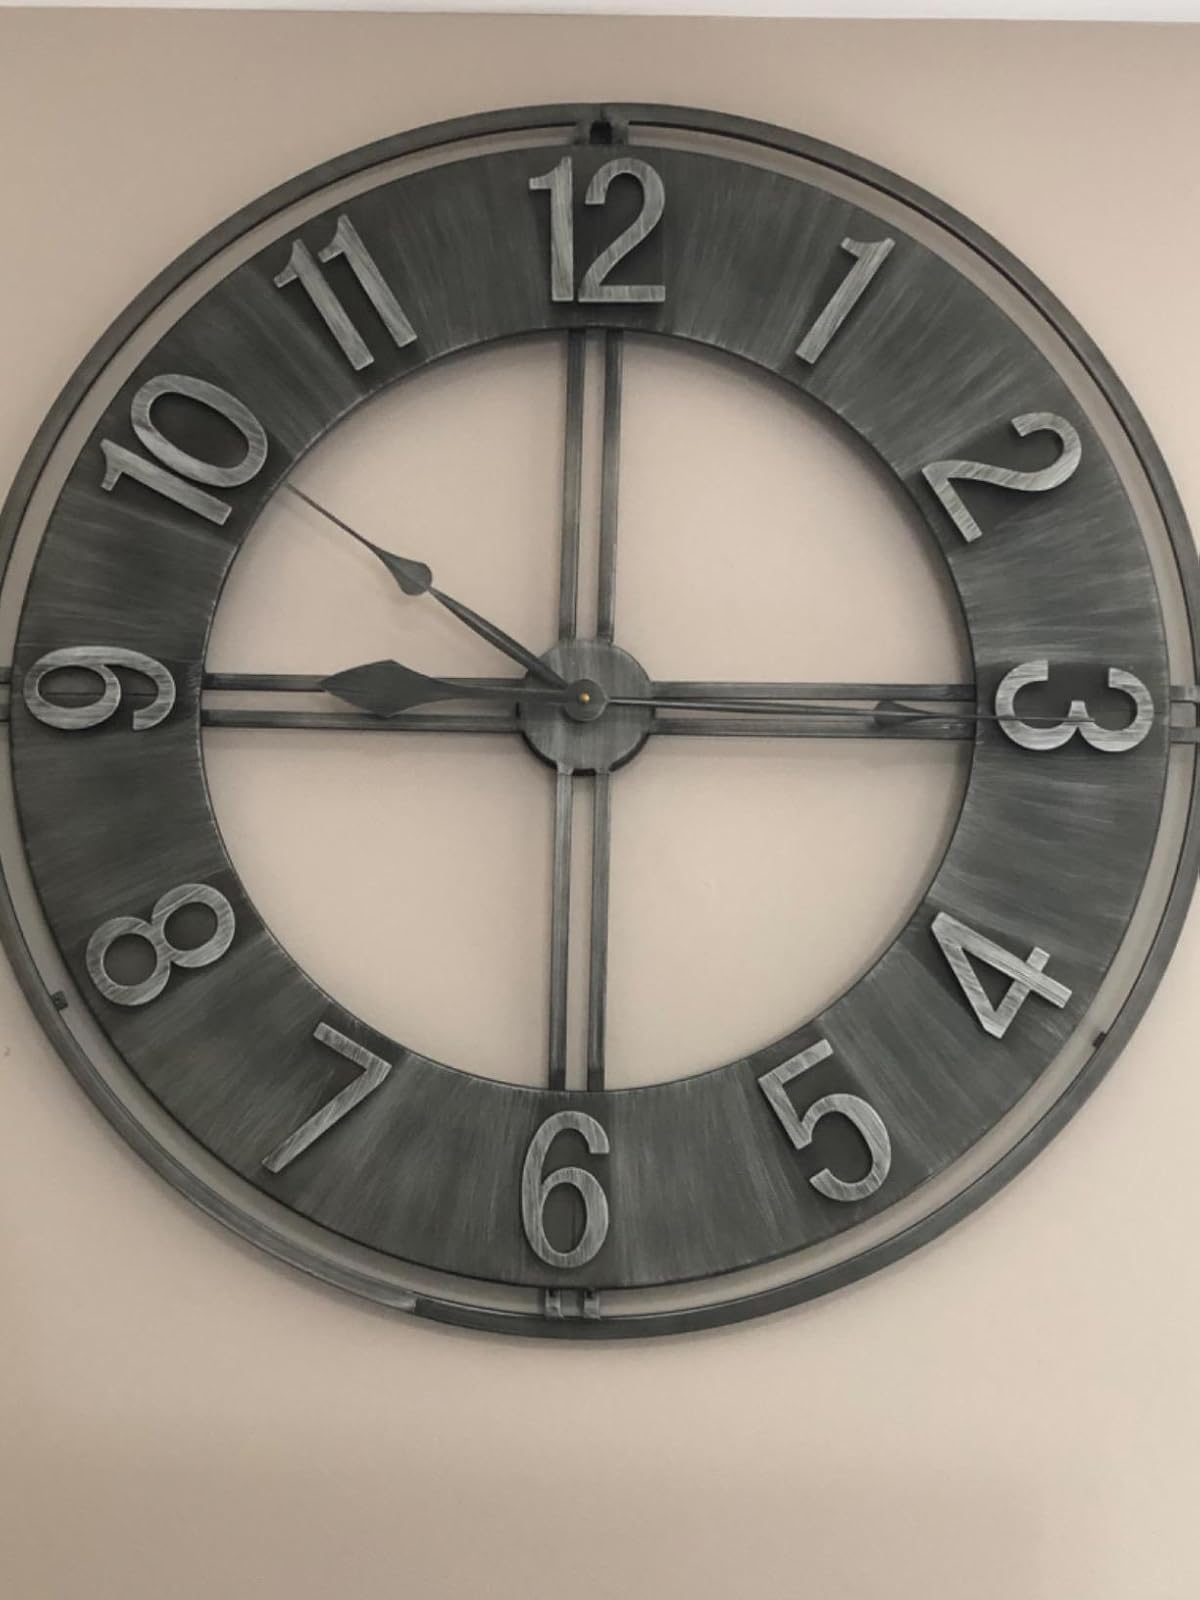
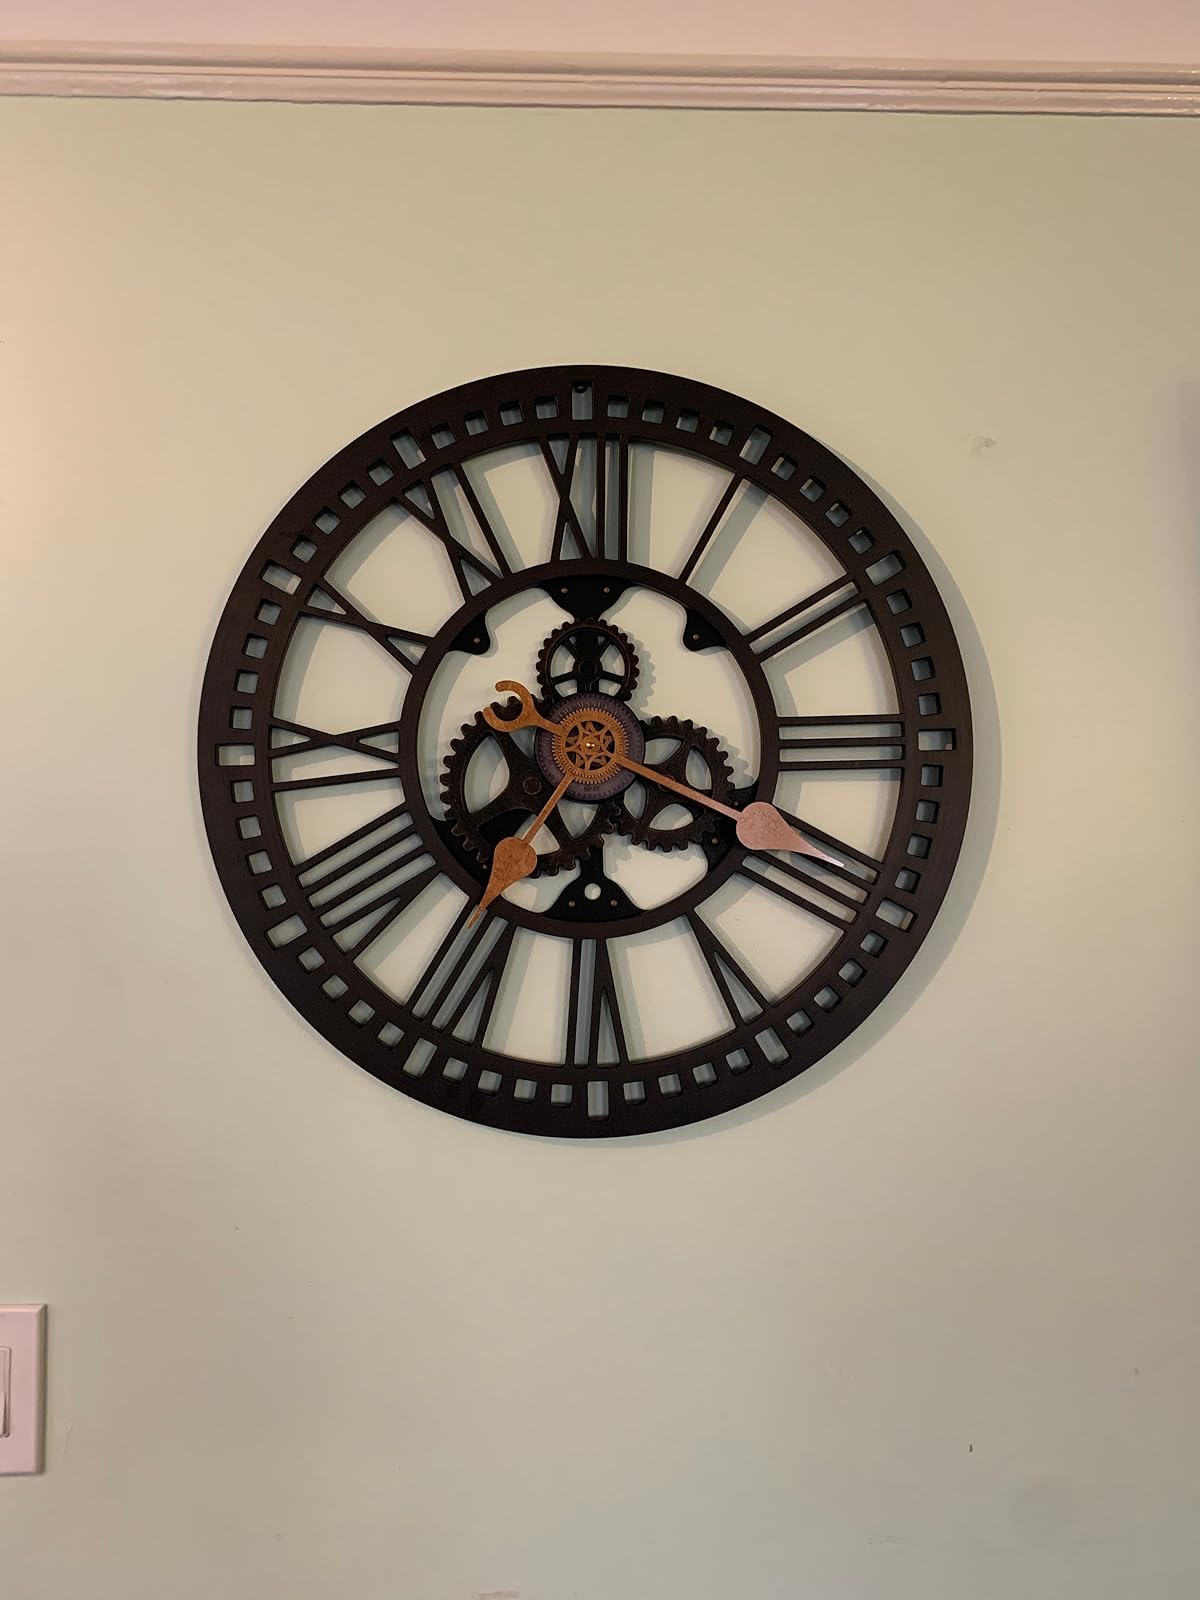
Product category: clock
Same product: no